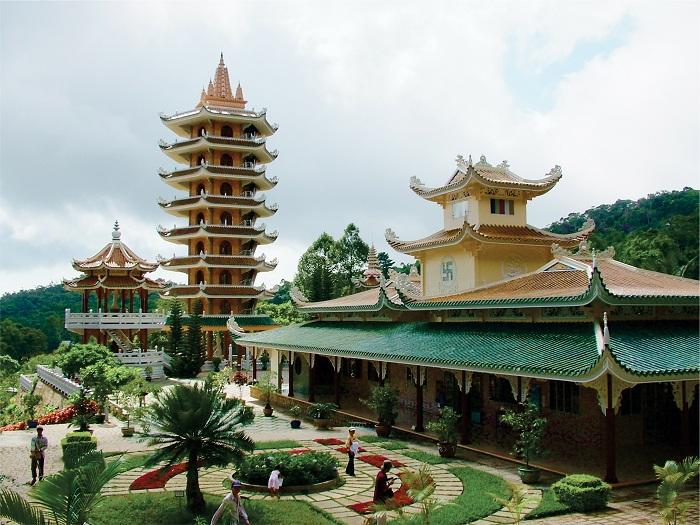
có nhiều toà tháp với nhiều tầng ở trong khu vực này